The Sunday Times

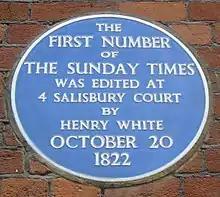
Plaque at No. 4 Salisbury Court, London, commemorating the first edition of "The Sunday Times"

The paper began publication on 18 February 1821 as "The New Observer", but from 21 April its title was changed to the "Independent Observer". Its founder, Henry White, chose the name apparently in an attempt to take advantage of the success of "The Observer", which had been founded in 1791, although there was no connection between the two papers. On 20 October 1822 it was reborn as "The Sunday Times", although it had no relationship with "The Times". In January 1823, White sold the paper to Daniel Whittle Harvey, a radical politician.